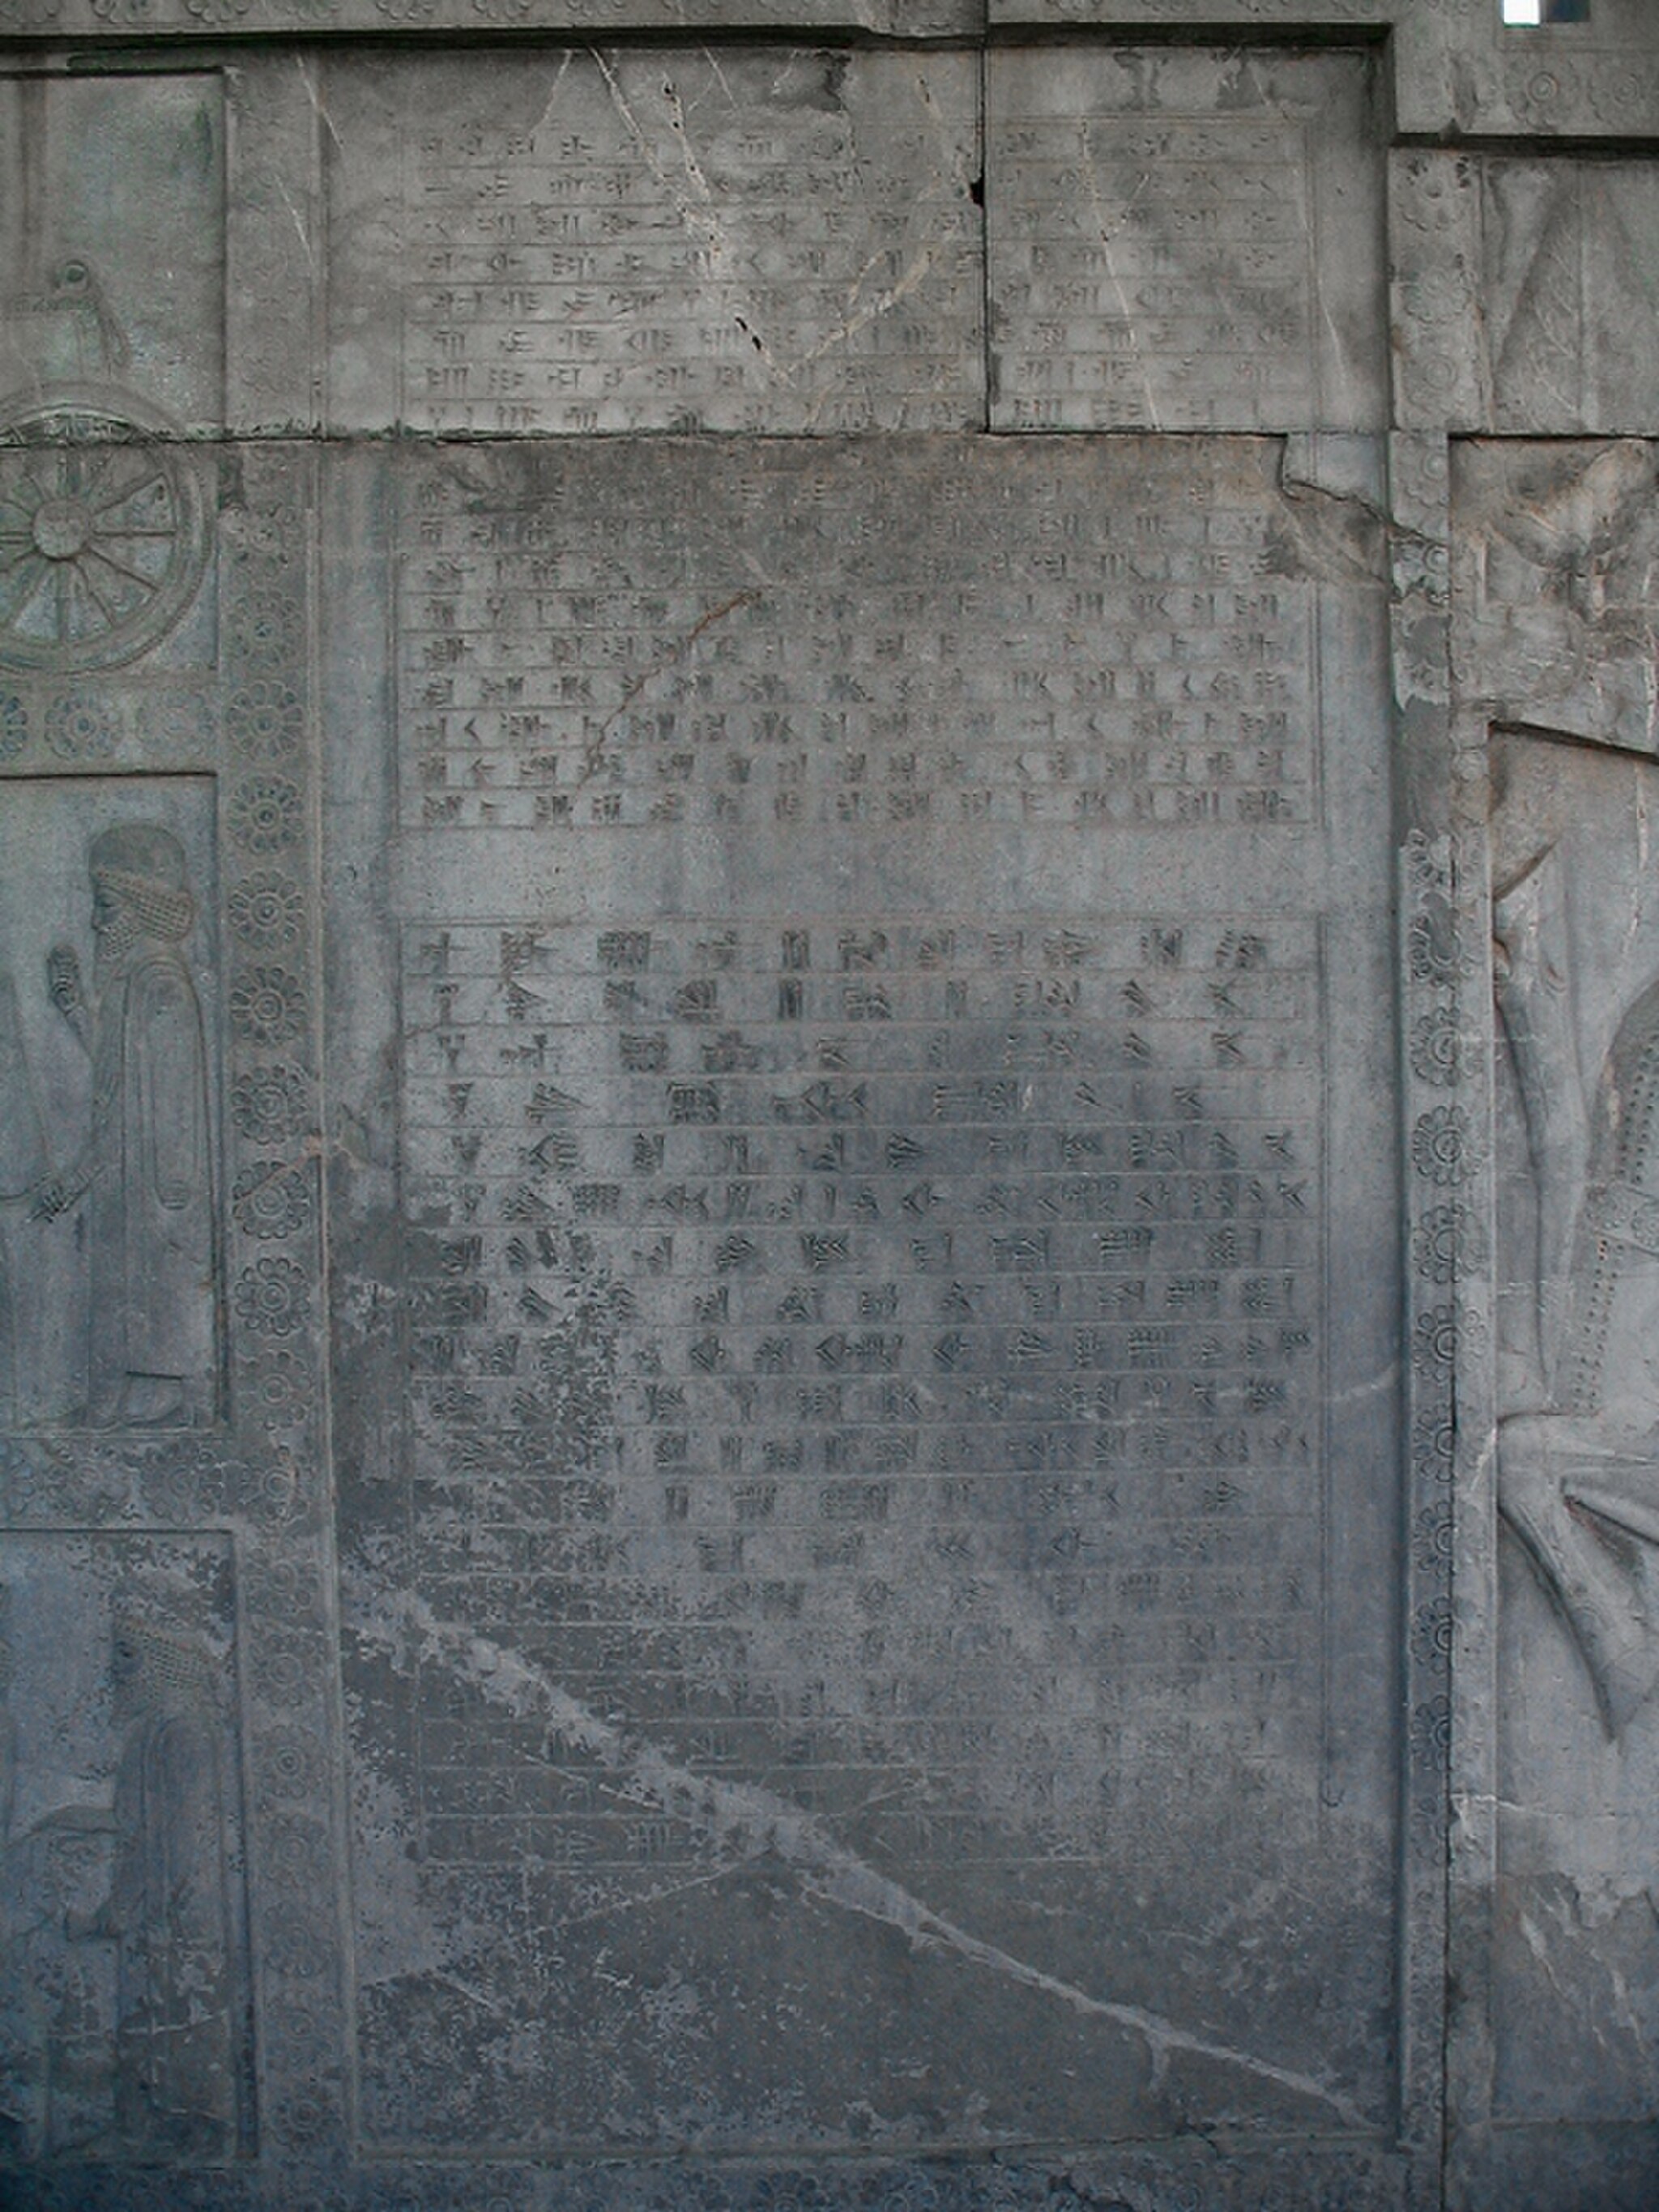
Title: Elamite and Babylon inscription in stair of Apadana Palace in Persepolis
Description: Elamite and Babylon inscription in stair of Apadana Palace in Persepolis
Date: 2012-03-03
Categories: Self-published work, Elamite inscriptions, Inscriptions in Persepolis, Files with coordinates missing SDC location of creation, Apadana eastern stairs